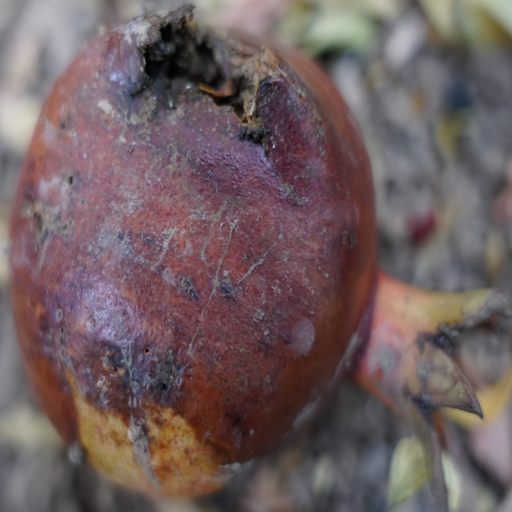
Label: Ectomyelois ceratoniae